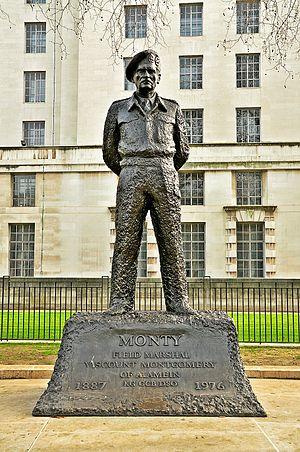
Bernard Montgomery, 1ᵉʳ vicomte Montgomery of Alamein, est un field marshal britannique, né le 17 novembre 1887 à Londres et mort le 24 mars 1976 à Alton. On le connaît aussi sous son surnom « Monty ».